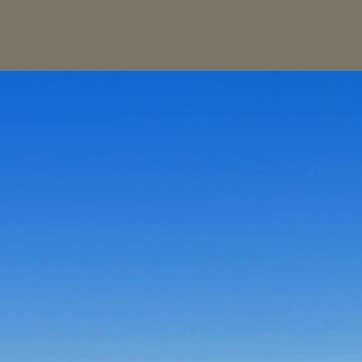
Material: sky